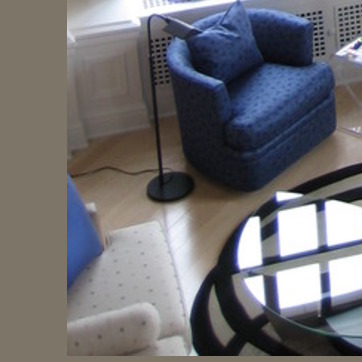
Material: metal